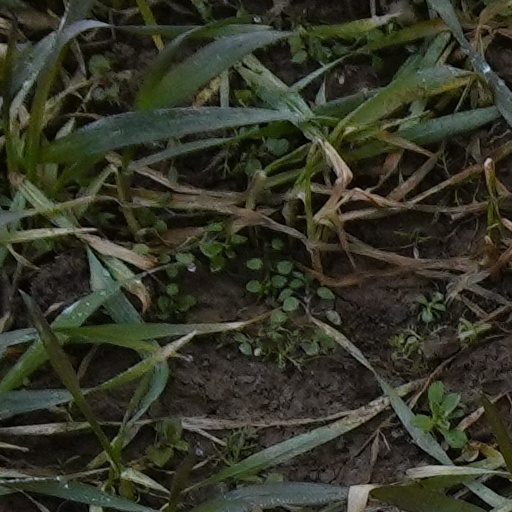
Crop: wheat